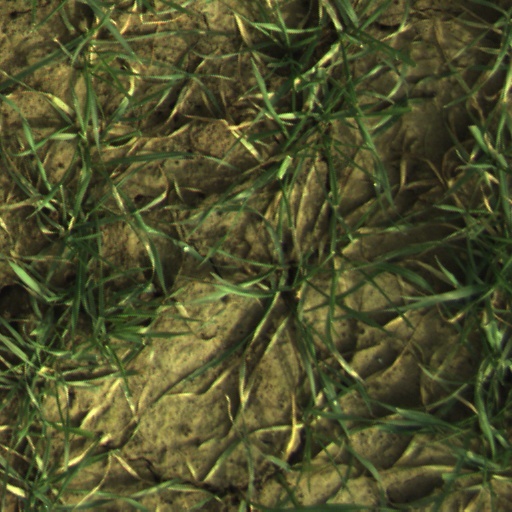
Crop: wheat